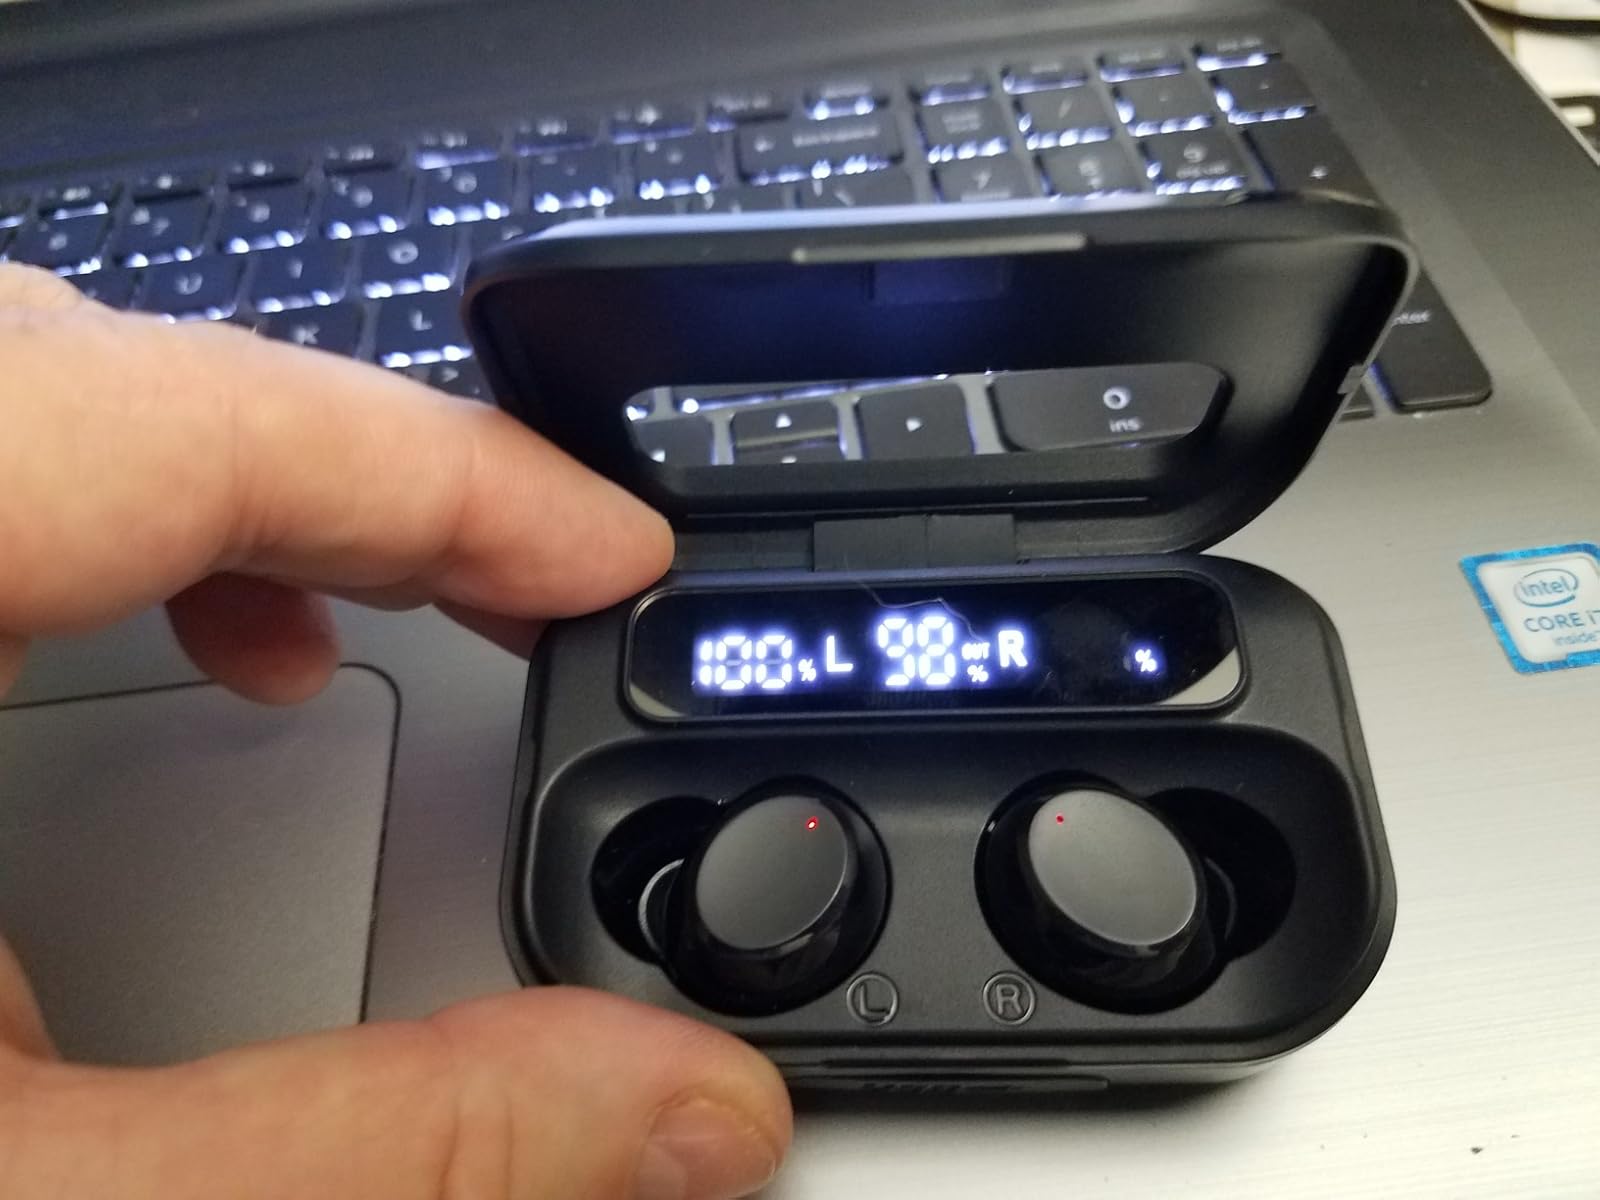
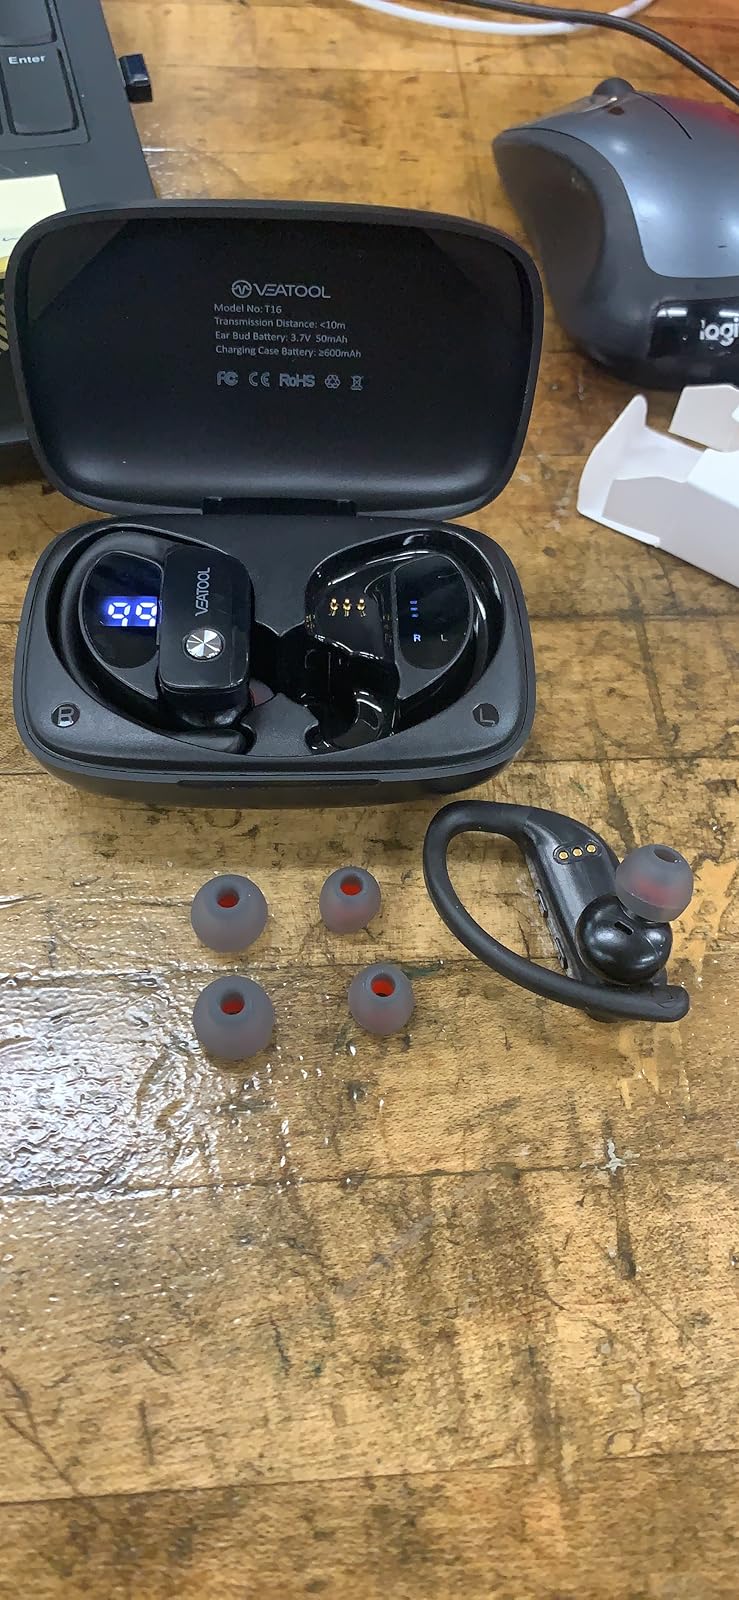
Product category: earbuds
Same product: no